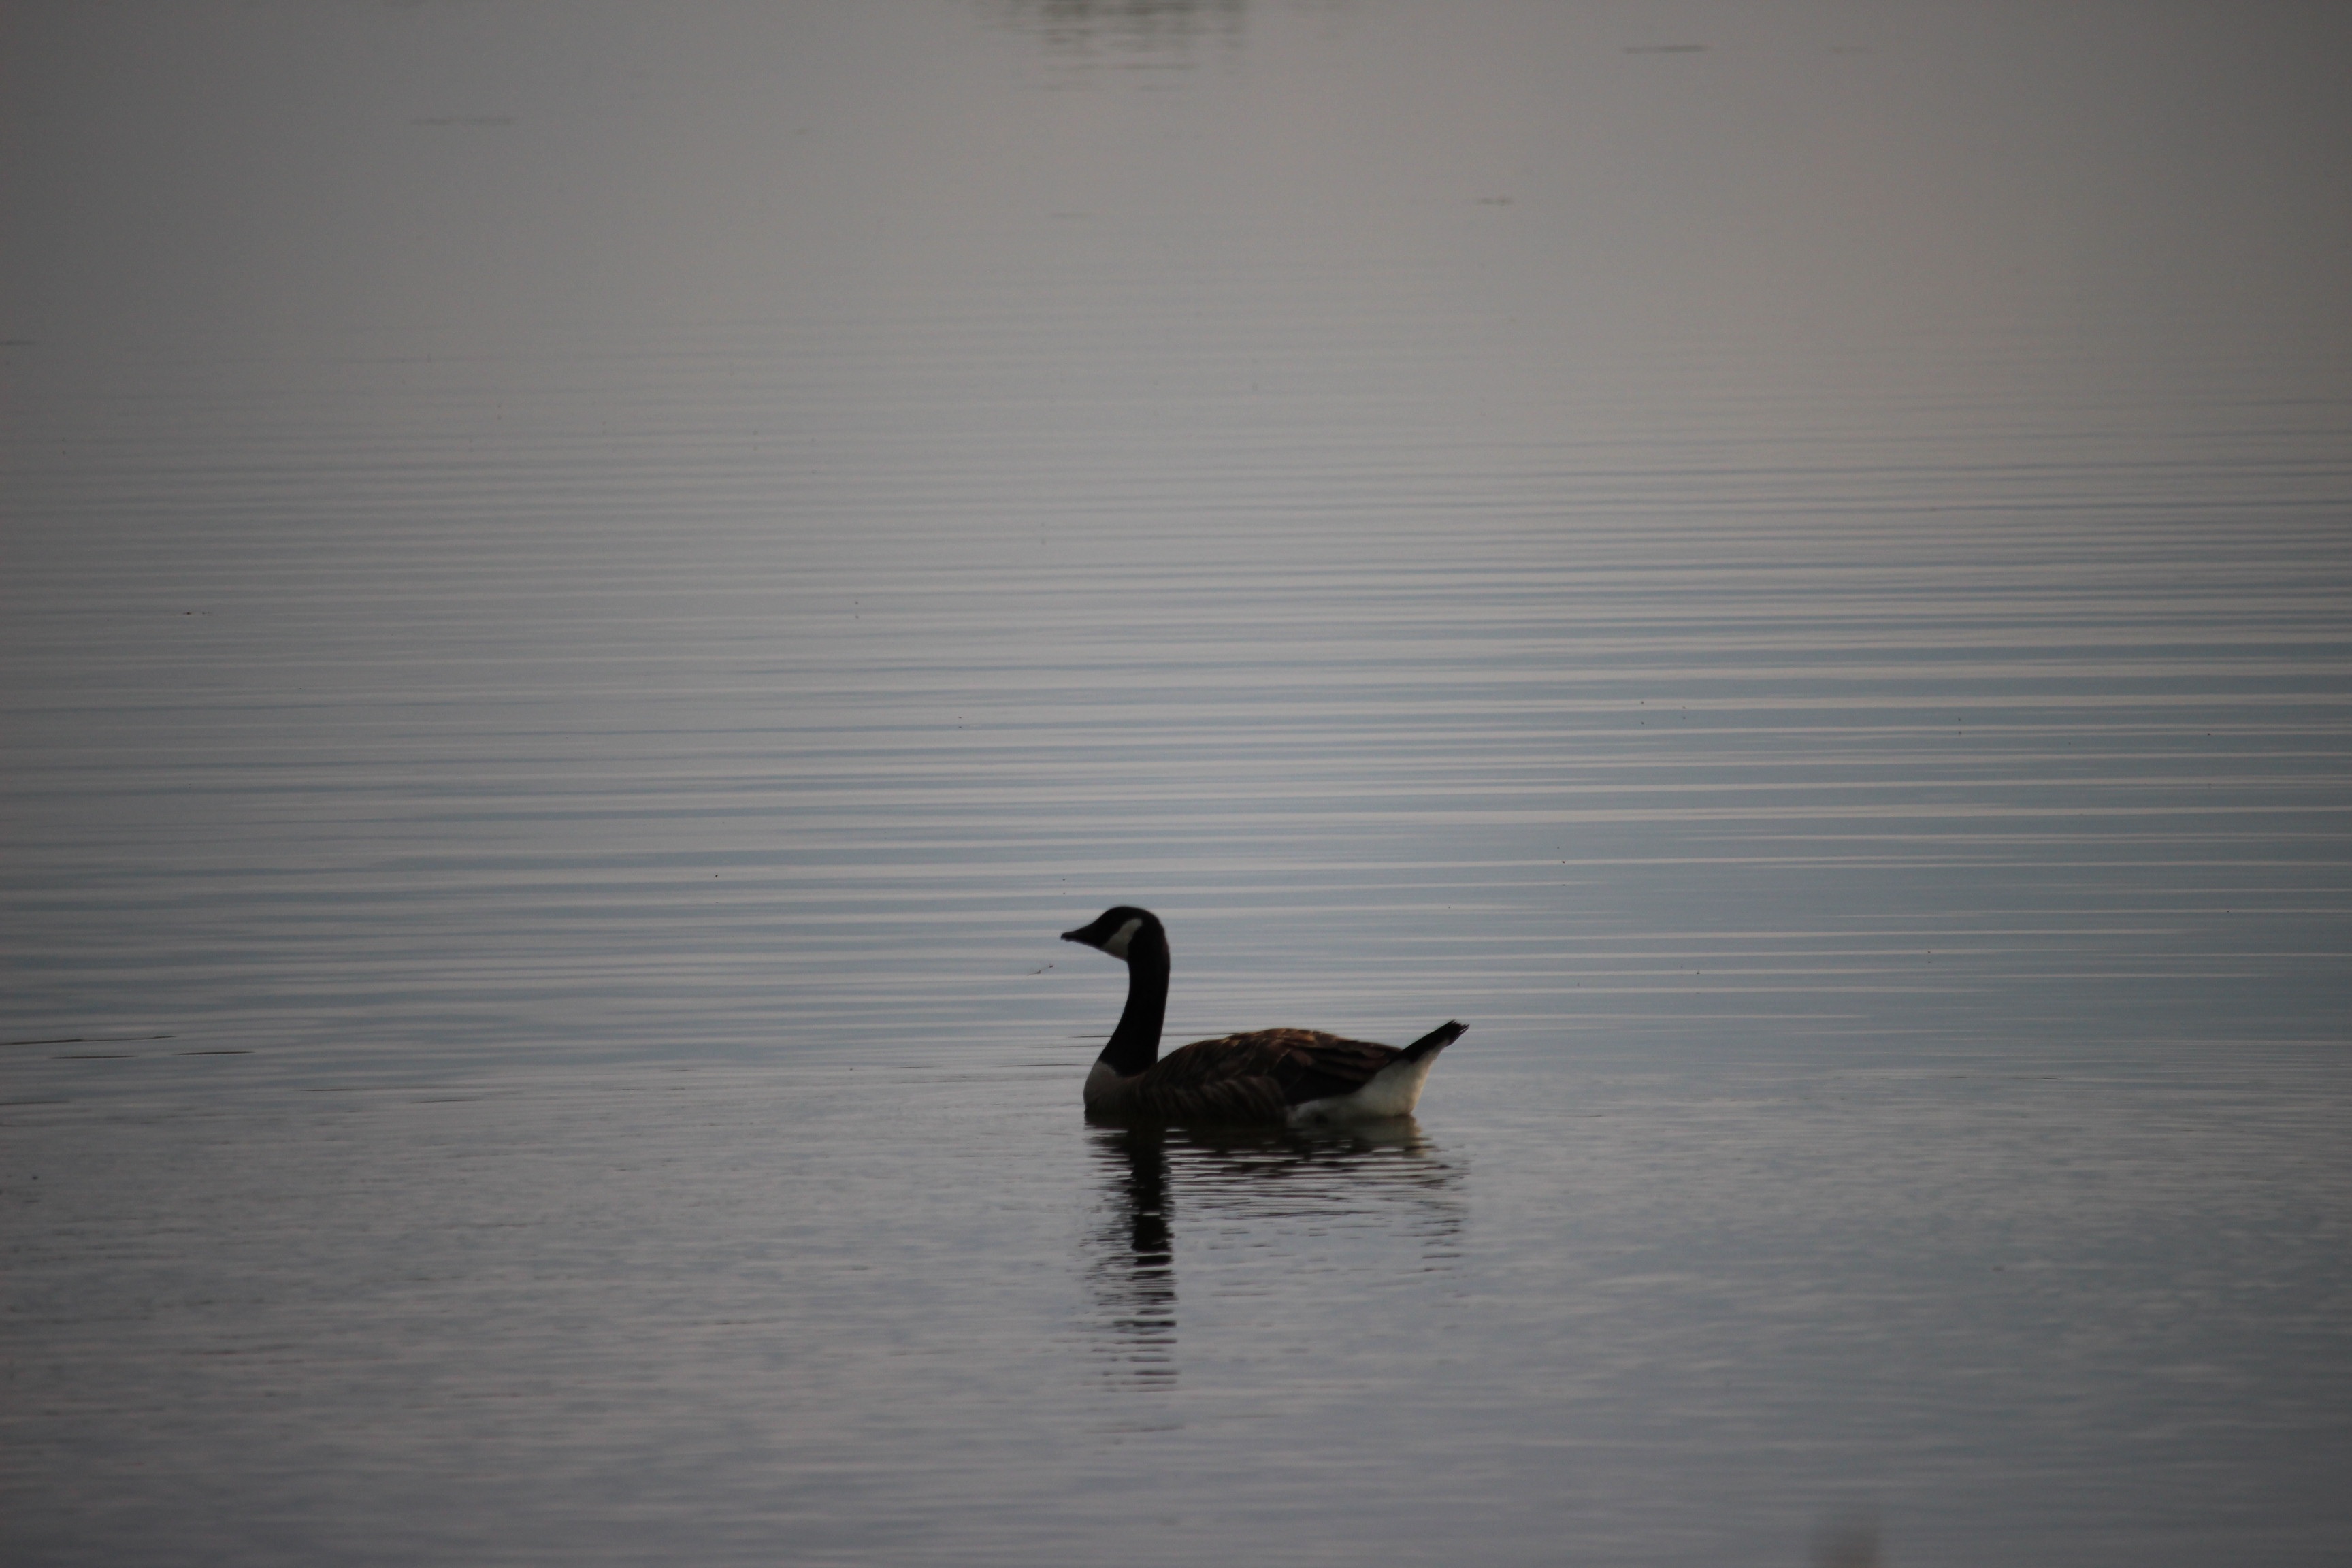
bird, wing, reflection, fauna, swan, duck, goose, vertebrate, waterfowl, water bird, ducks geese and swans